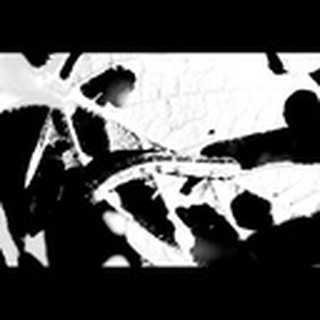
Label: cotton_army_worm